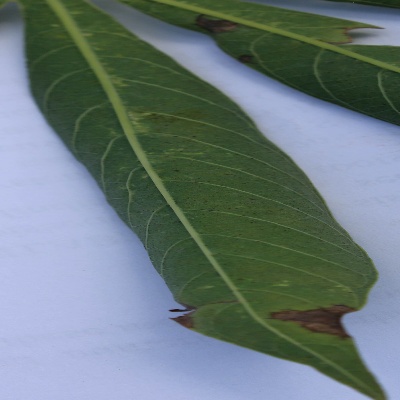
Crop: Cassava
Condition: bacterial blight